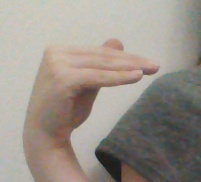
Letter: khaa